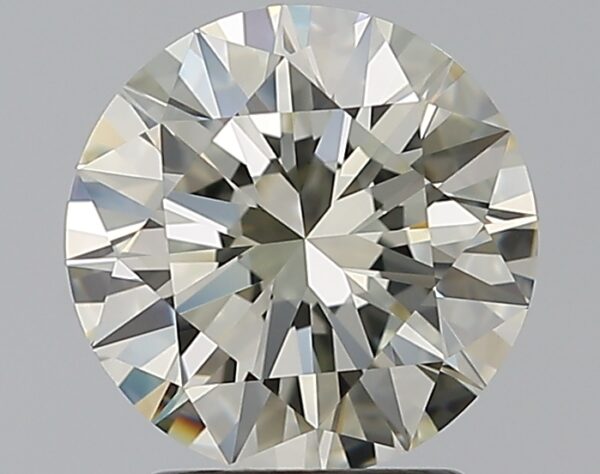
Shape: round
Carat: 2.01
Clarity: VVS1
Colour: M
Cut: EX
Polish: EX
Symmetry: EX
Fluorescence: F
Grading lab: GIA
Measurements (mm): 8.12 x 8.16 x 4.95